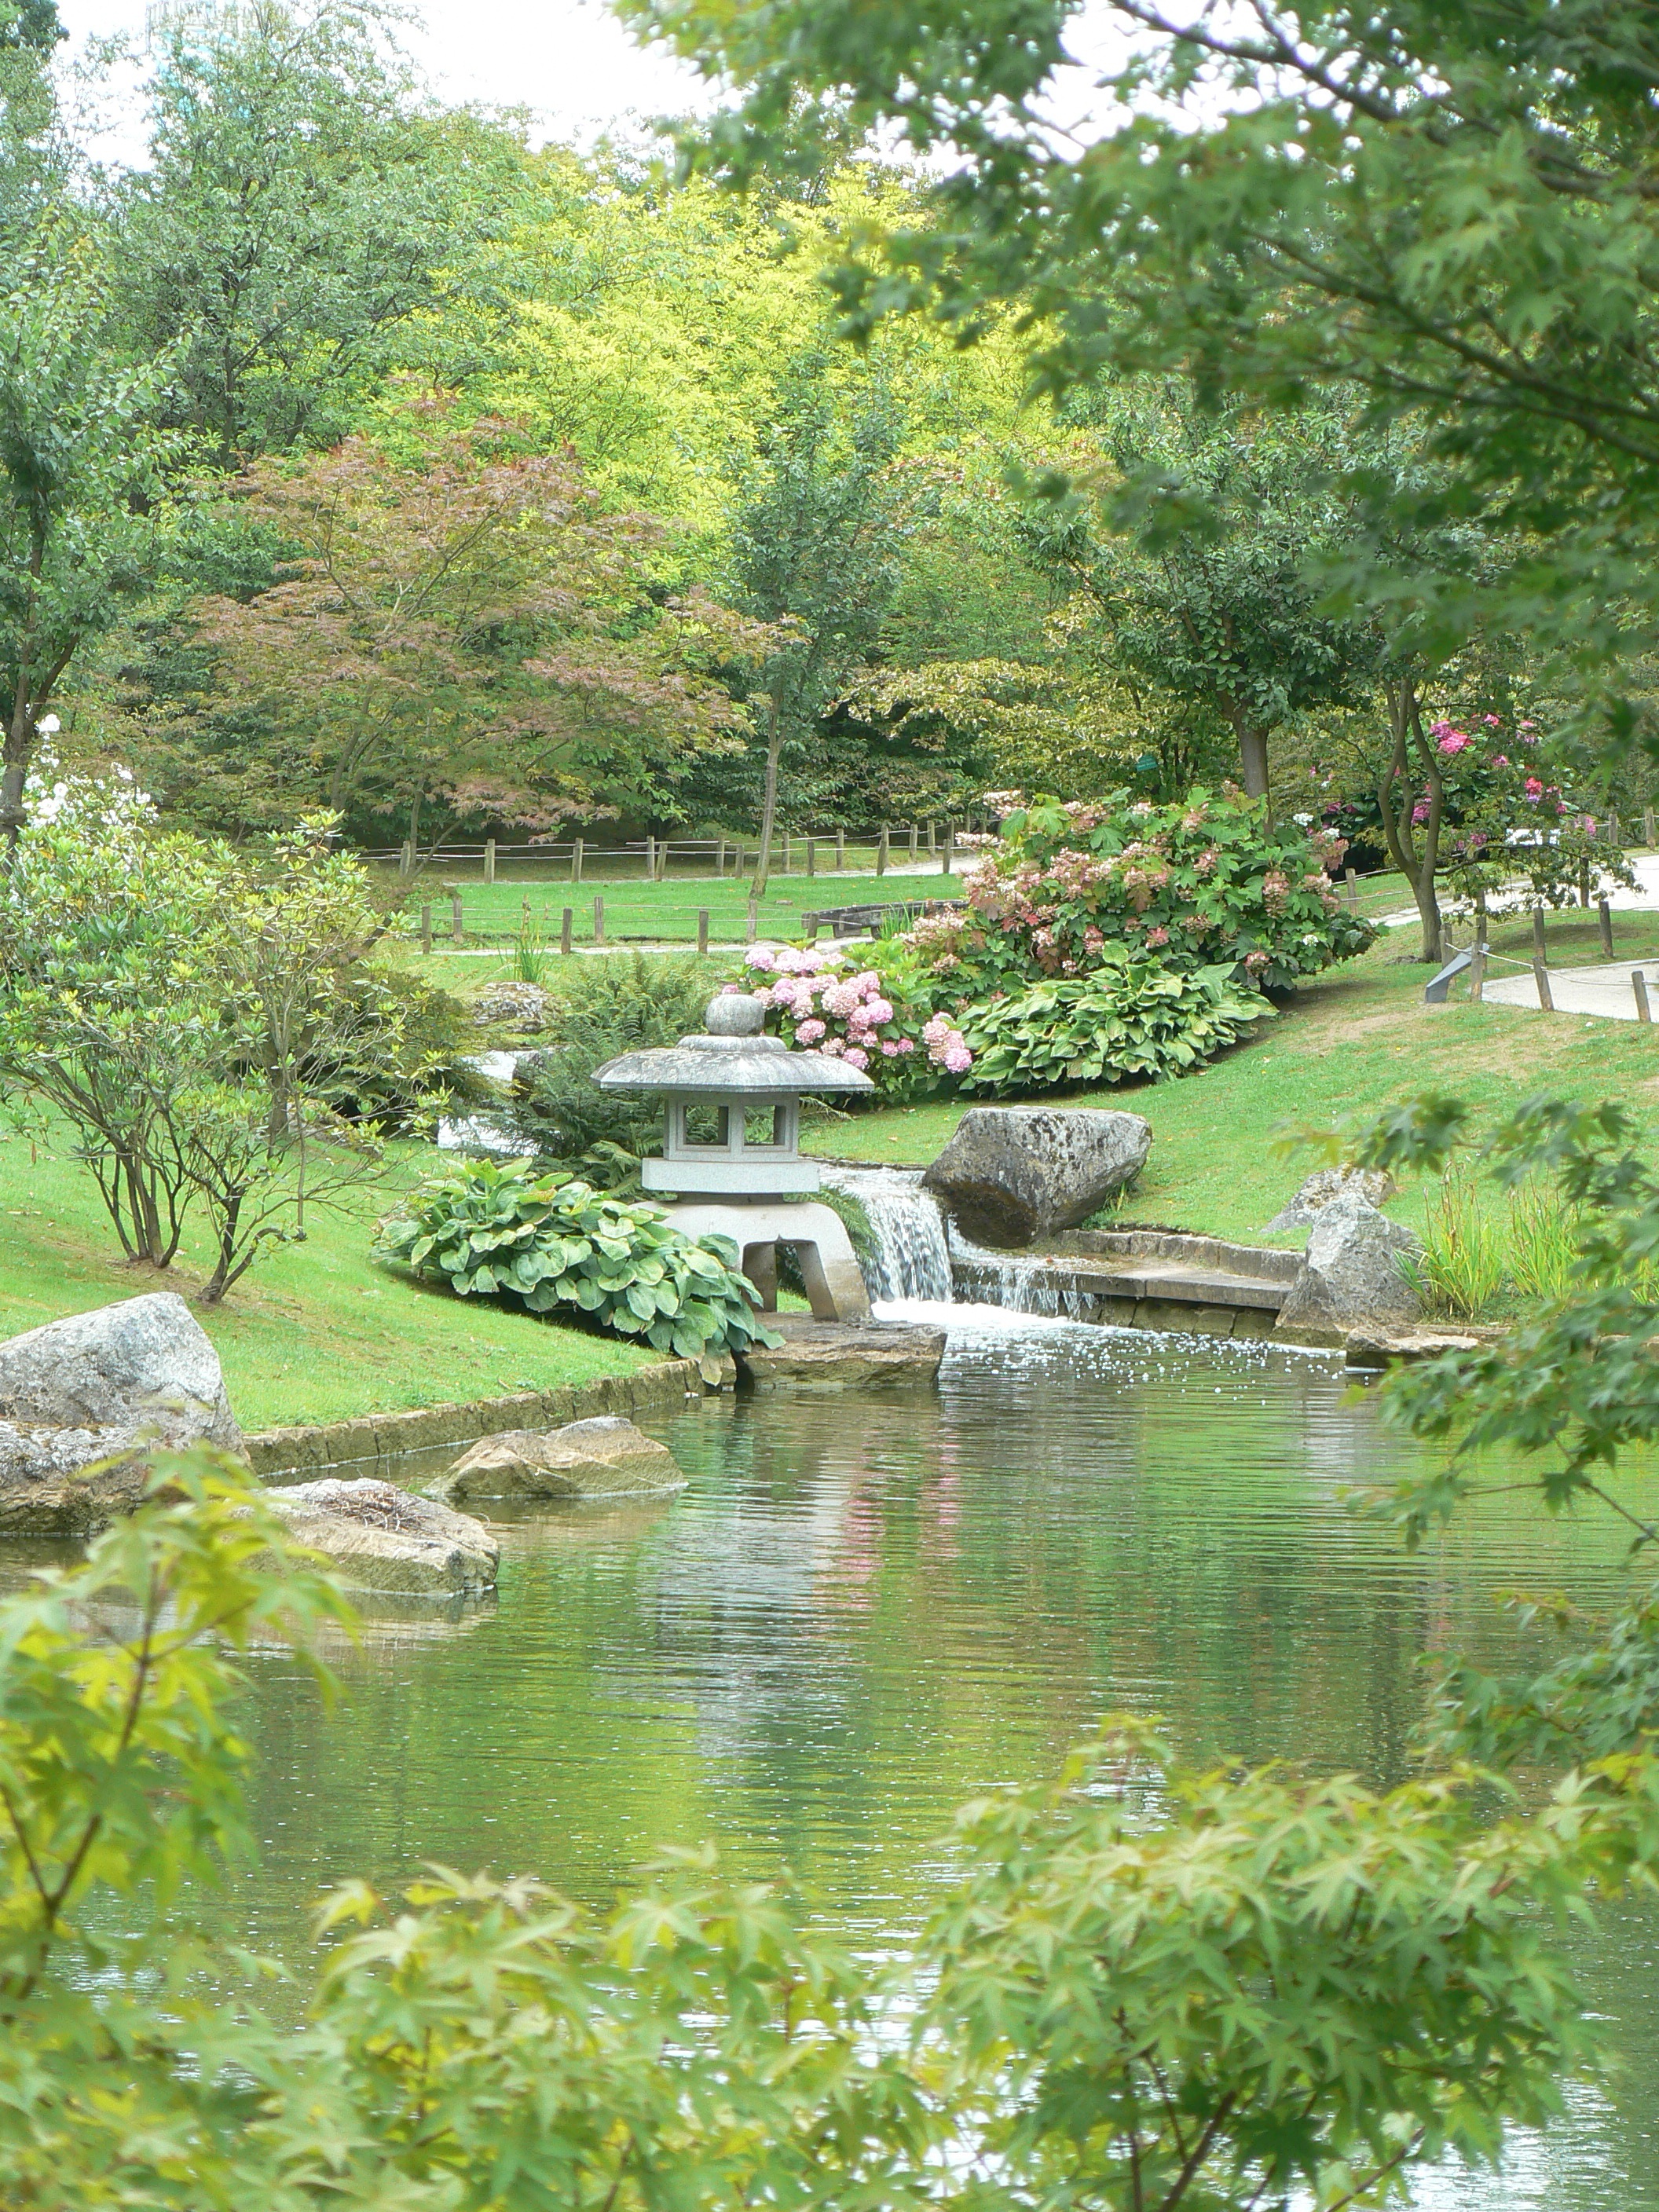
water, flower, river, pond, stream, botany, garden, body of water, japanese, vegetation, botanical garden, woodland, ecosystem, watercourse, nature reserve, fish pond